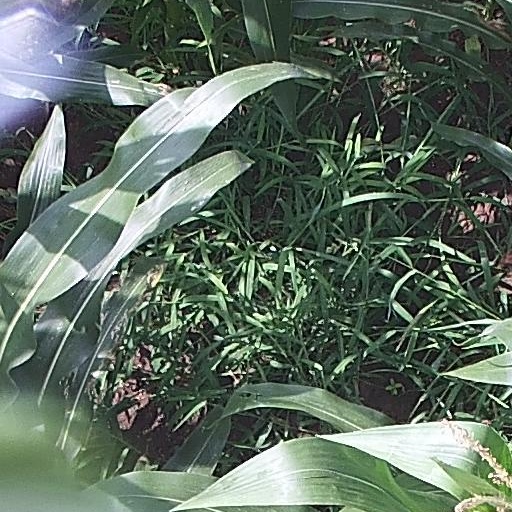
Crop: maize; corn